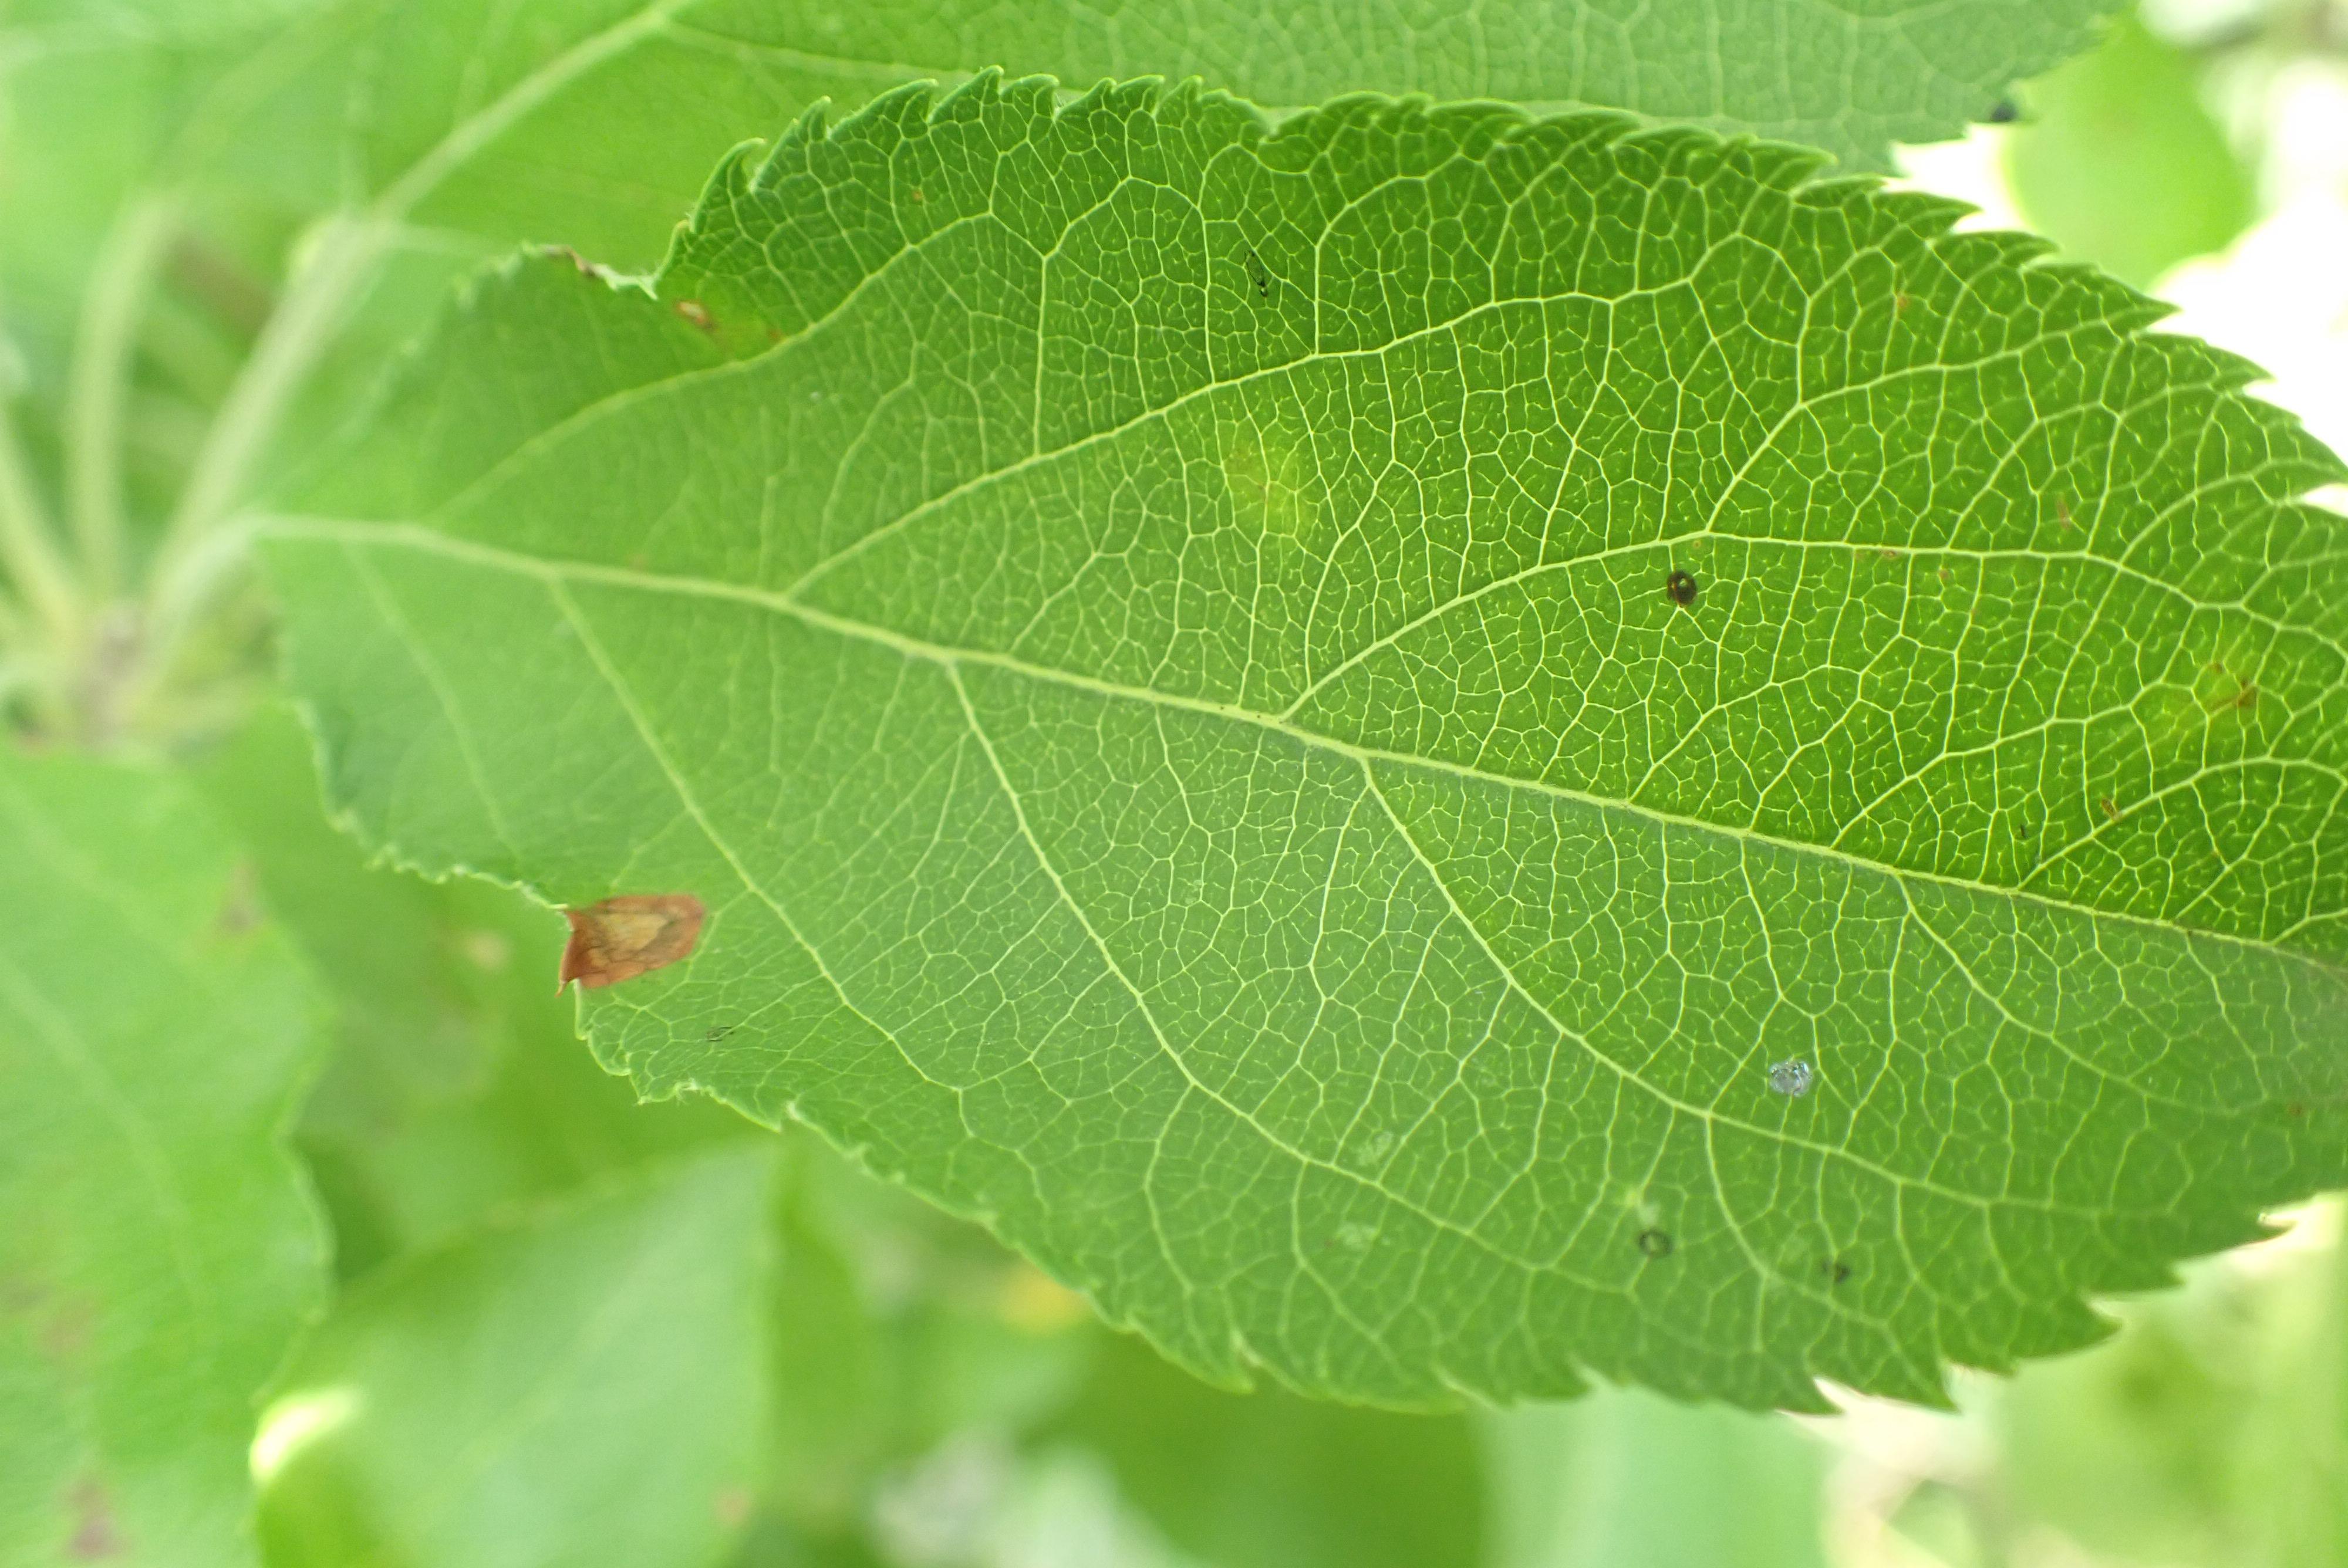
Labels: frog_eye_leaf_spot